2017 French Socialist Party presidential primary

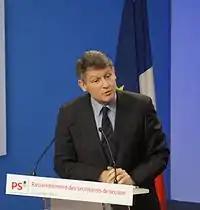
Vincent Peillon speaking at the Maison de la Mutualité in 2013

Valls, Montebourg, and Hamon ultimately became the main three contenders for the Socialist nomination, but several other candidates ultimately participated in the primary. Former Minister of National Education Vincent Peillon made a late bid to become the Socialist nominee, announcing his candidacy on 11 December, returning from a two-and-a-half-year residency in Switzerland in which he taught philosophy at the University of Neuchâtel and wrote novels; his bid contrasts with those of Montebourg and Hamon, representing the mainstream Socialist Party as opposed to its left-wing rebels. Three other candidates, not of the Socialist Party, also ran in the primary as members of the parties of "la Belle Alliance Populaire", a left-wing grouping. Among these were MP François de Rugy, representing the Ecologist Party which he founded along with Senator Jean-Vincent Placé after leaving the EELV in August 2015 over concerns about the party pandering to its left wing; Sylvia Pinel of the Radical Party of the Left (PRG), and Jean-Luc Bennahmias, who left the Democratic Movement to found his own centre-left party, the Democratic Front.